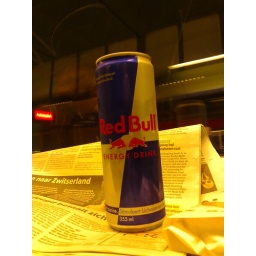
red bull in een blikje van 355ml!!!